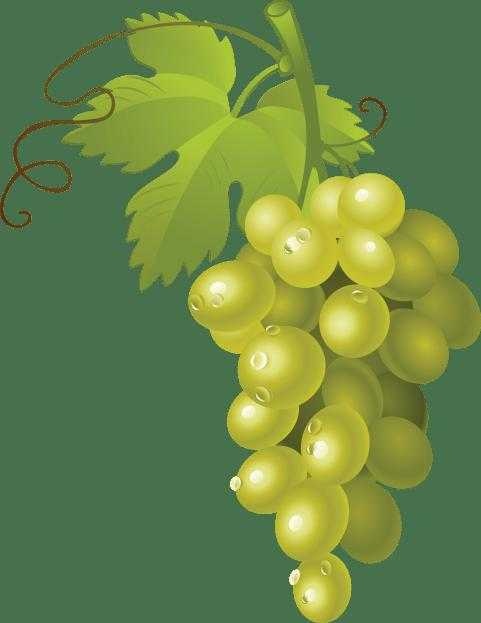
Label: Grapes